Antonín Dvořák

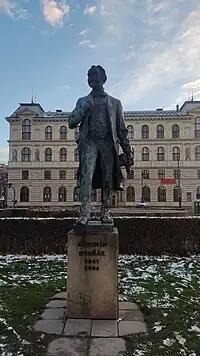
Statue of Antonín Dvořák in Prague, Czech Republic

In 1897 Dvořák's daughter married his student, the composer Josef Suk. In the same year, Dvořák visited Brahms on his deathbed and attended his funeral on 6 April 1897. In November Dvořák was appointed a member of the jury for the Viennese Artists' Stipendium. He was informed in November 1898 that Emperor Franz Joseph I of Austria-Hungary would award him a gold medal for "Litteris et Artibus", the ceremony taking place before an audience in June 1899. On 4 April 1900 Dvořák conducted his last concert with the Czech Philharmonic, performing Brahms' Tragic Overture, Schubert's "Unfinished" Symphony, Beethoven's 8th Symphony, and Dvořák's own symphonic poem "The Wild Dove". In April 1901, The Emperor appointed him a member of the Austrian House of Lords, along with the leading Czech poet Jaroslav Vrchlický. Dvořák also succeeded Antonín Bennewitz as director of the Prague Conservatory from November 1901 until his death. Dvořák's 60th birthday was celebrated as a national event. First, around the actual date, six of his operas and the oratorio St. Ludmila were performed in Prague, but Dvořák was away in Vienna; then in November 1901 came the "postponed official birthday party... In many towns all over Bohemia and Moravia, the Czech people celebrated his birthday."